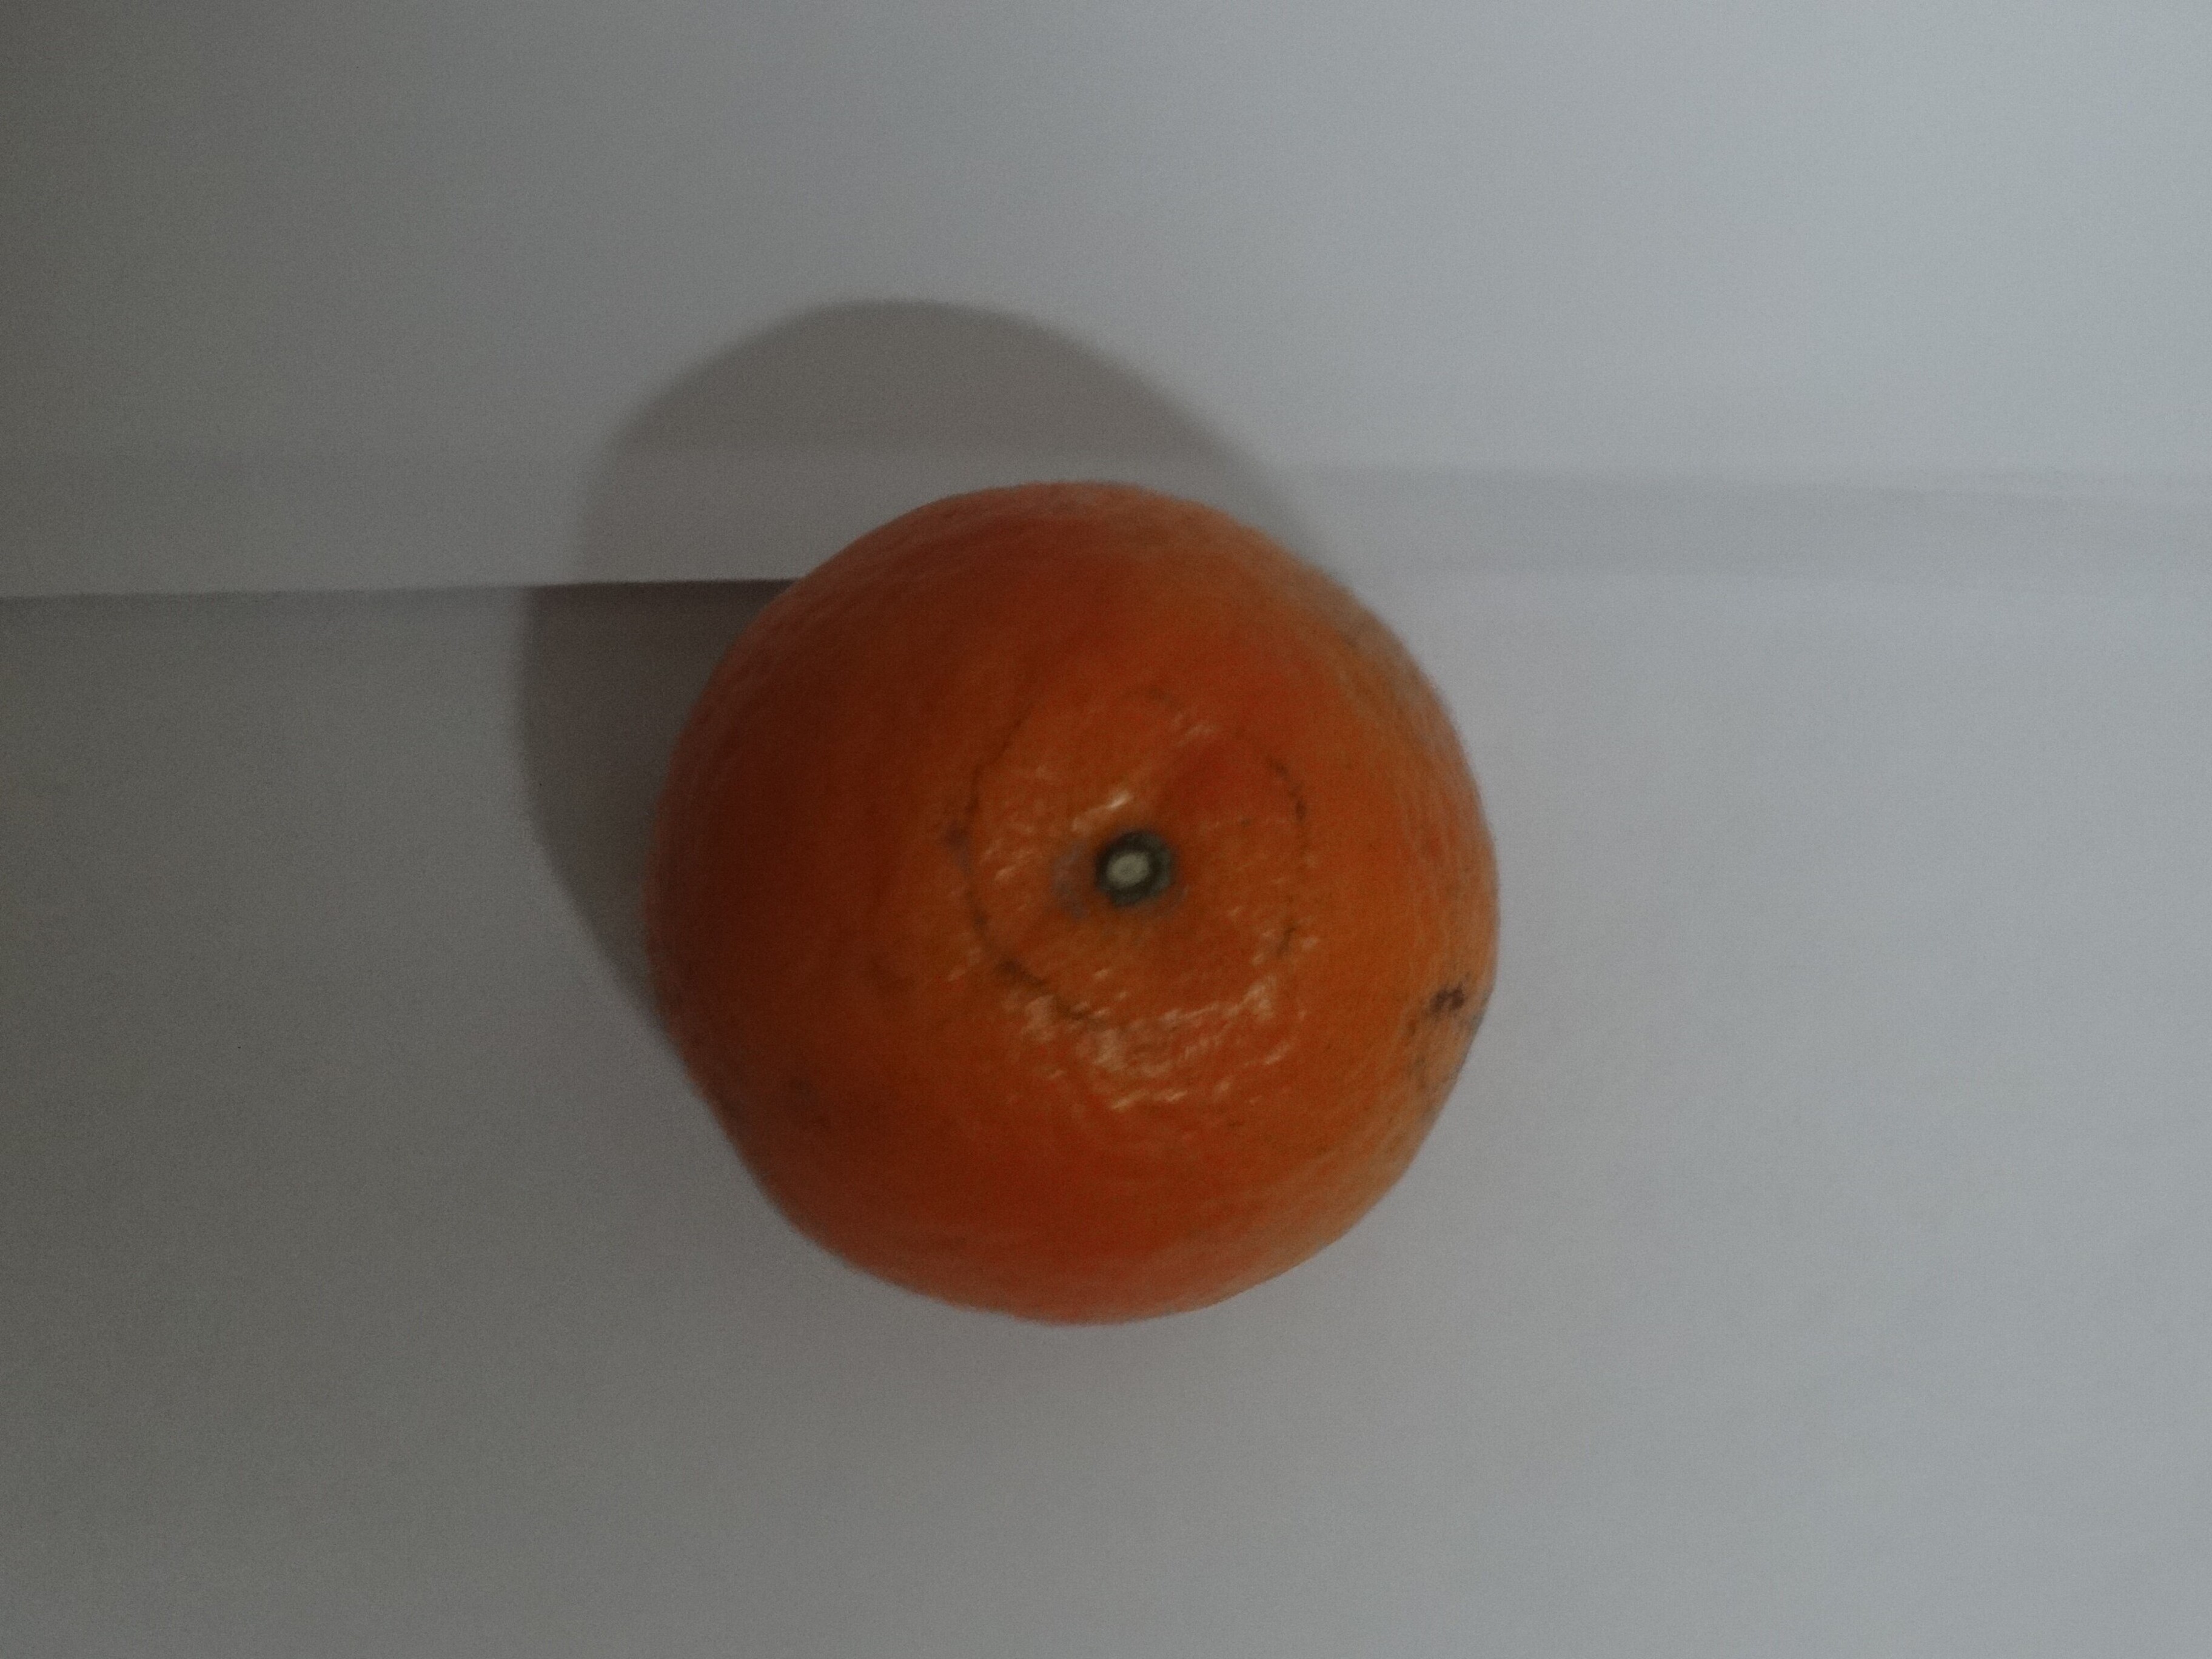
Citrus fruit variety: tankan